Tekna (Norway)

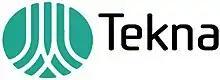
Logo.

Tekna (short for "Teknisk-naturvitenskapelig forening") is a union for graduate technical and scientific professionals in Norway.